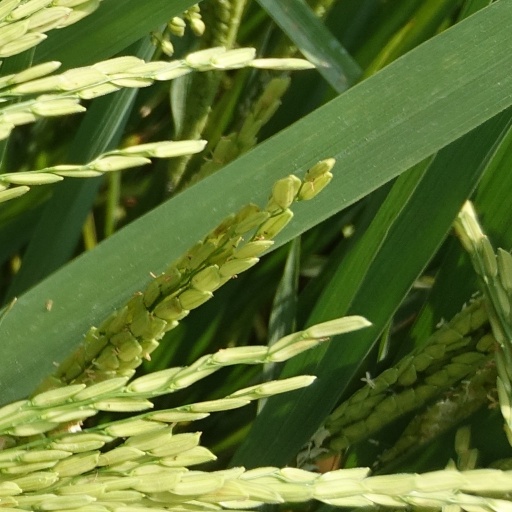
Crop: rice